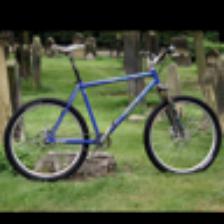
Label: NonHuman